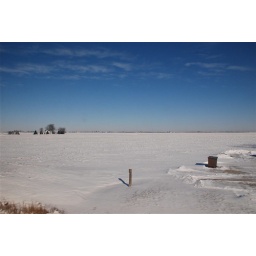
2/365some people may argue, but I think Iowa is quite pretty from the window of a train in winter.